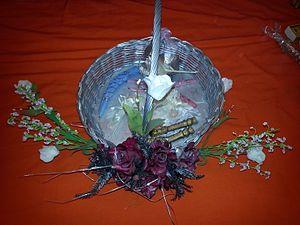
Le mariage en Algérie est un contrat consensuel passé entre un homme et une femme conforme à la loi algérienne, fondée sur le rite musulman. Le mariage comporte deux cérémonies : une civile devant l'officier d'état civil à la mairie, devant le cadi ou devant notaire et une traditionnelle et religieuse.